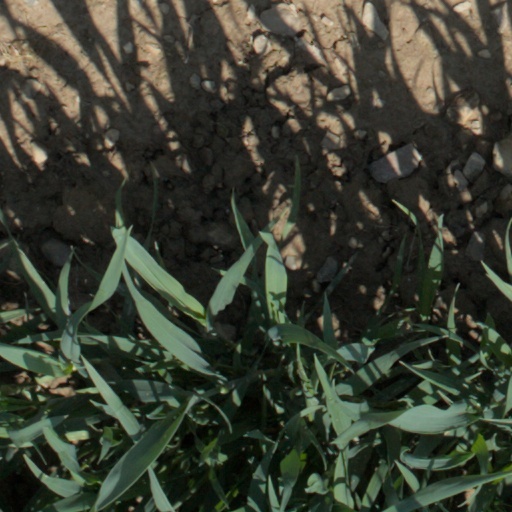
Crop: wheat